CD Estrela Vermelha

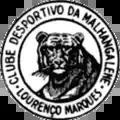
The first emblem of the club, until c. 1960. Original colour scheme unknown.

The sports club was founded during the Portuguese colonial era on 4 October 1934 as Clube Desportivo Malhangalene, deriving its name from the historic quarter of the city of Lourenço Marques, the name of Maputo at the time. In this era the club became a branch ("filial") of motherland-based club FC Porto and carried, from about 1960 onwards, the same emblem, except the initials FCP which were replaced with CDM. After the independence of Mozambique the club was briefly renamed to "Centro Popular de Maputo", a name the club retained until 1978.